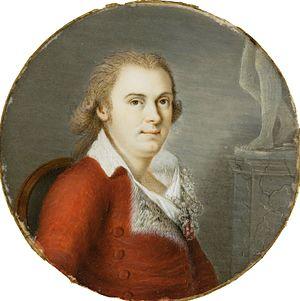
Bonaparte franchissant le Grand-Saint-Bernard est un portrait équestre de Napoléon Bonaparte alors Premier Consul, réalisé par Jacques-Louis David entre 1800 et 1803. Napoléon est représenté lors du franchissement du col alpin du Grand-Saint-Bernard par l'armée de réserve, épisode qui marque le début de la seconde campagne d'Italie.
Mariano Luis de Urquijo y Muga, chevalier d'Urquijo fut un homme d'État espagnol.